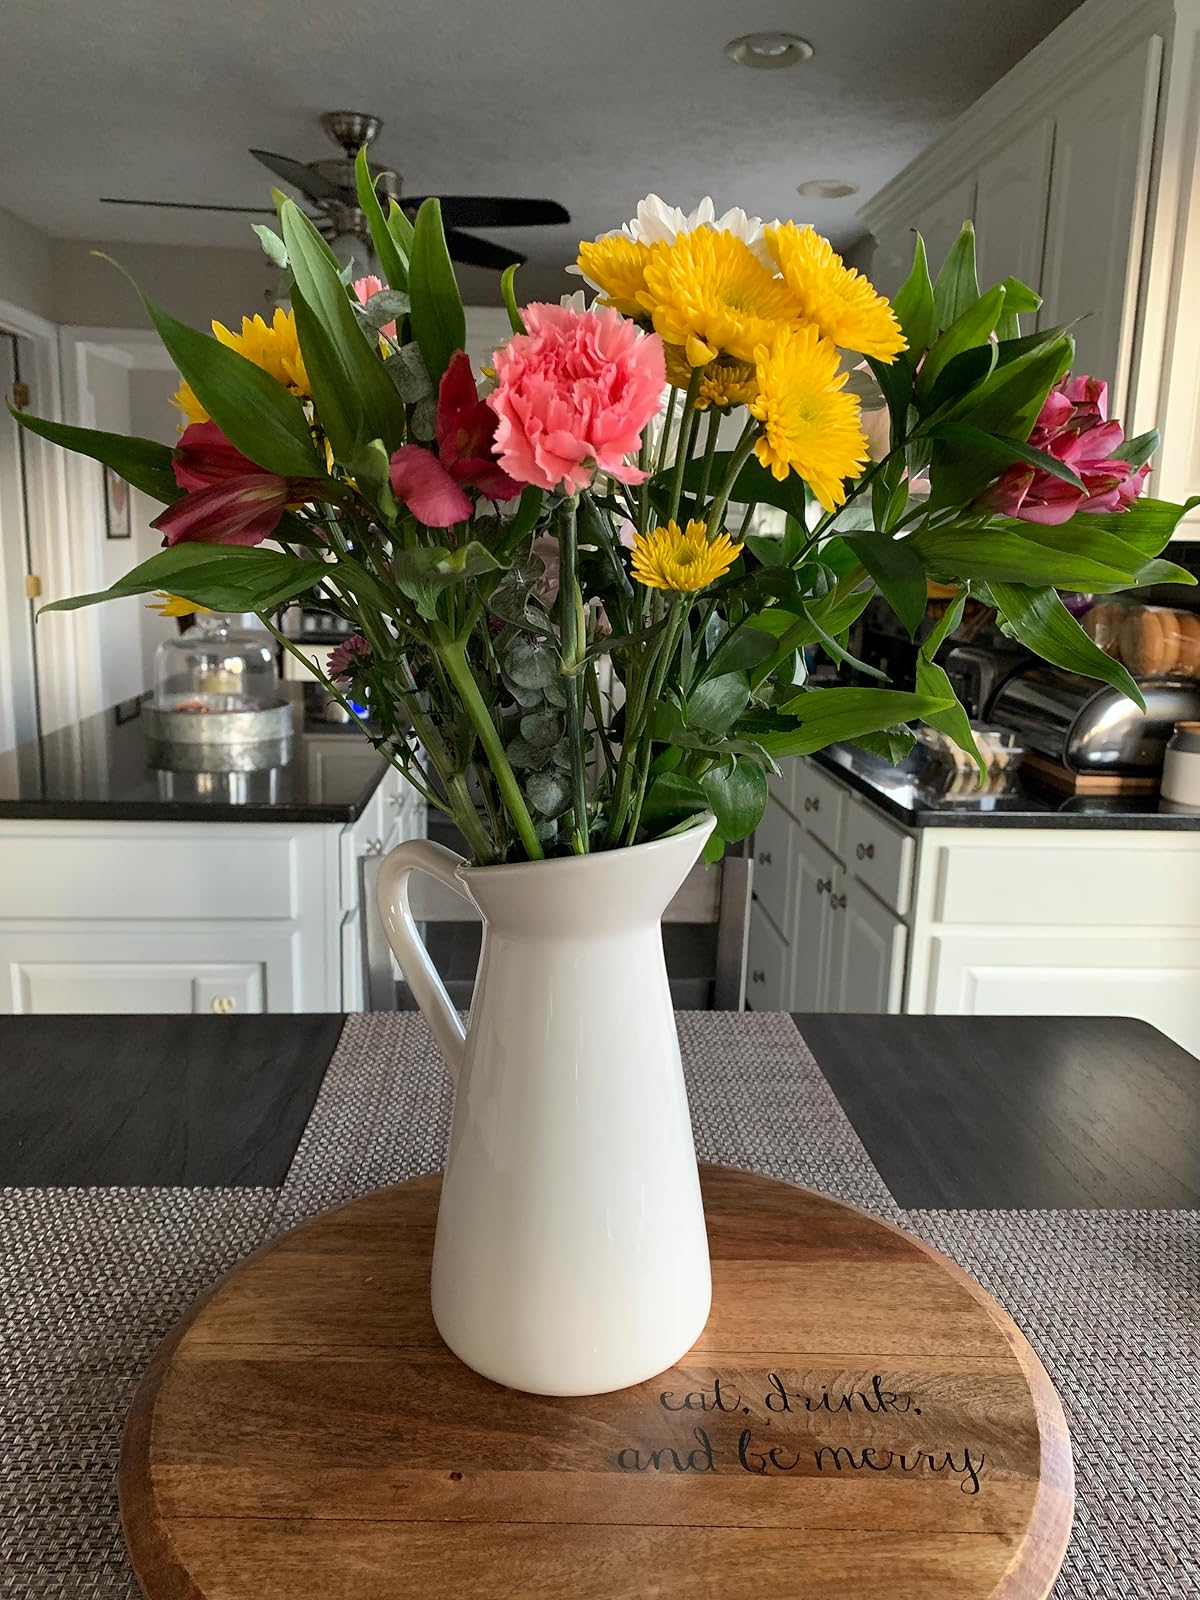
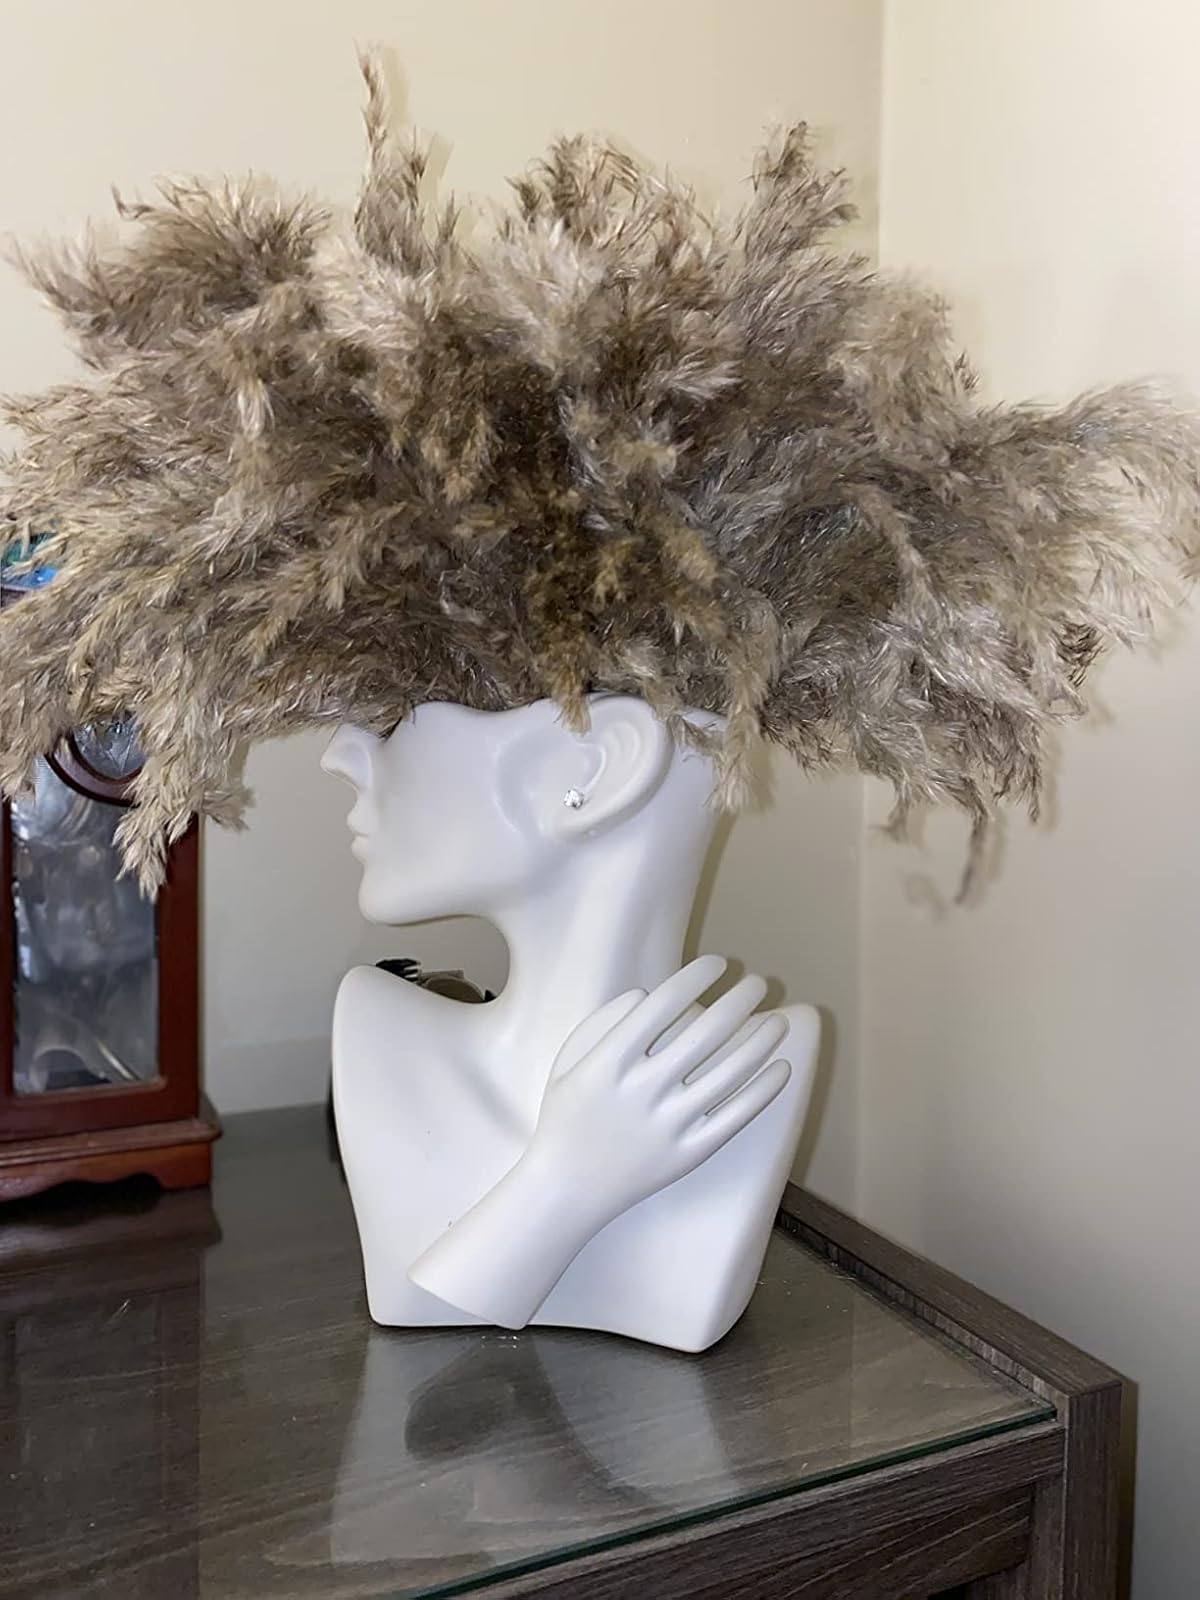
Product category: vase
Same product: no